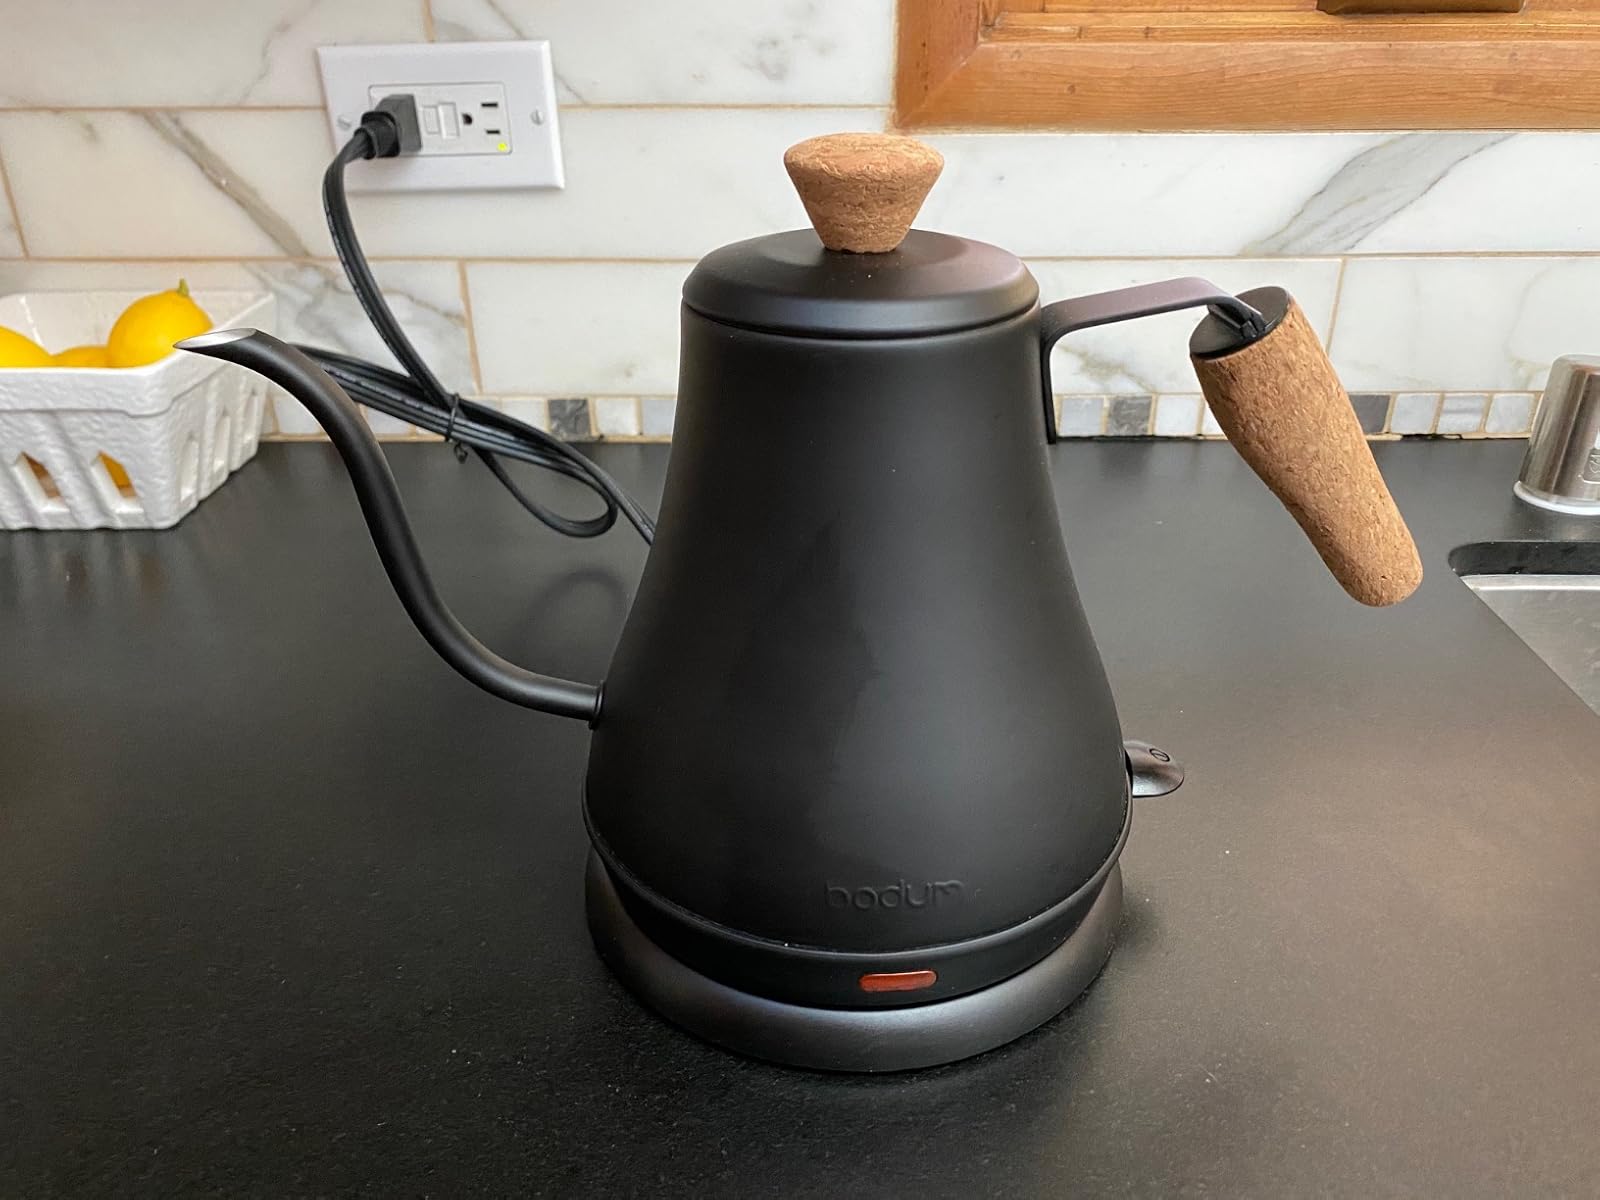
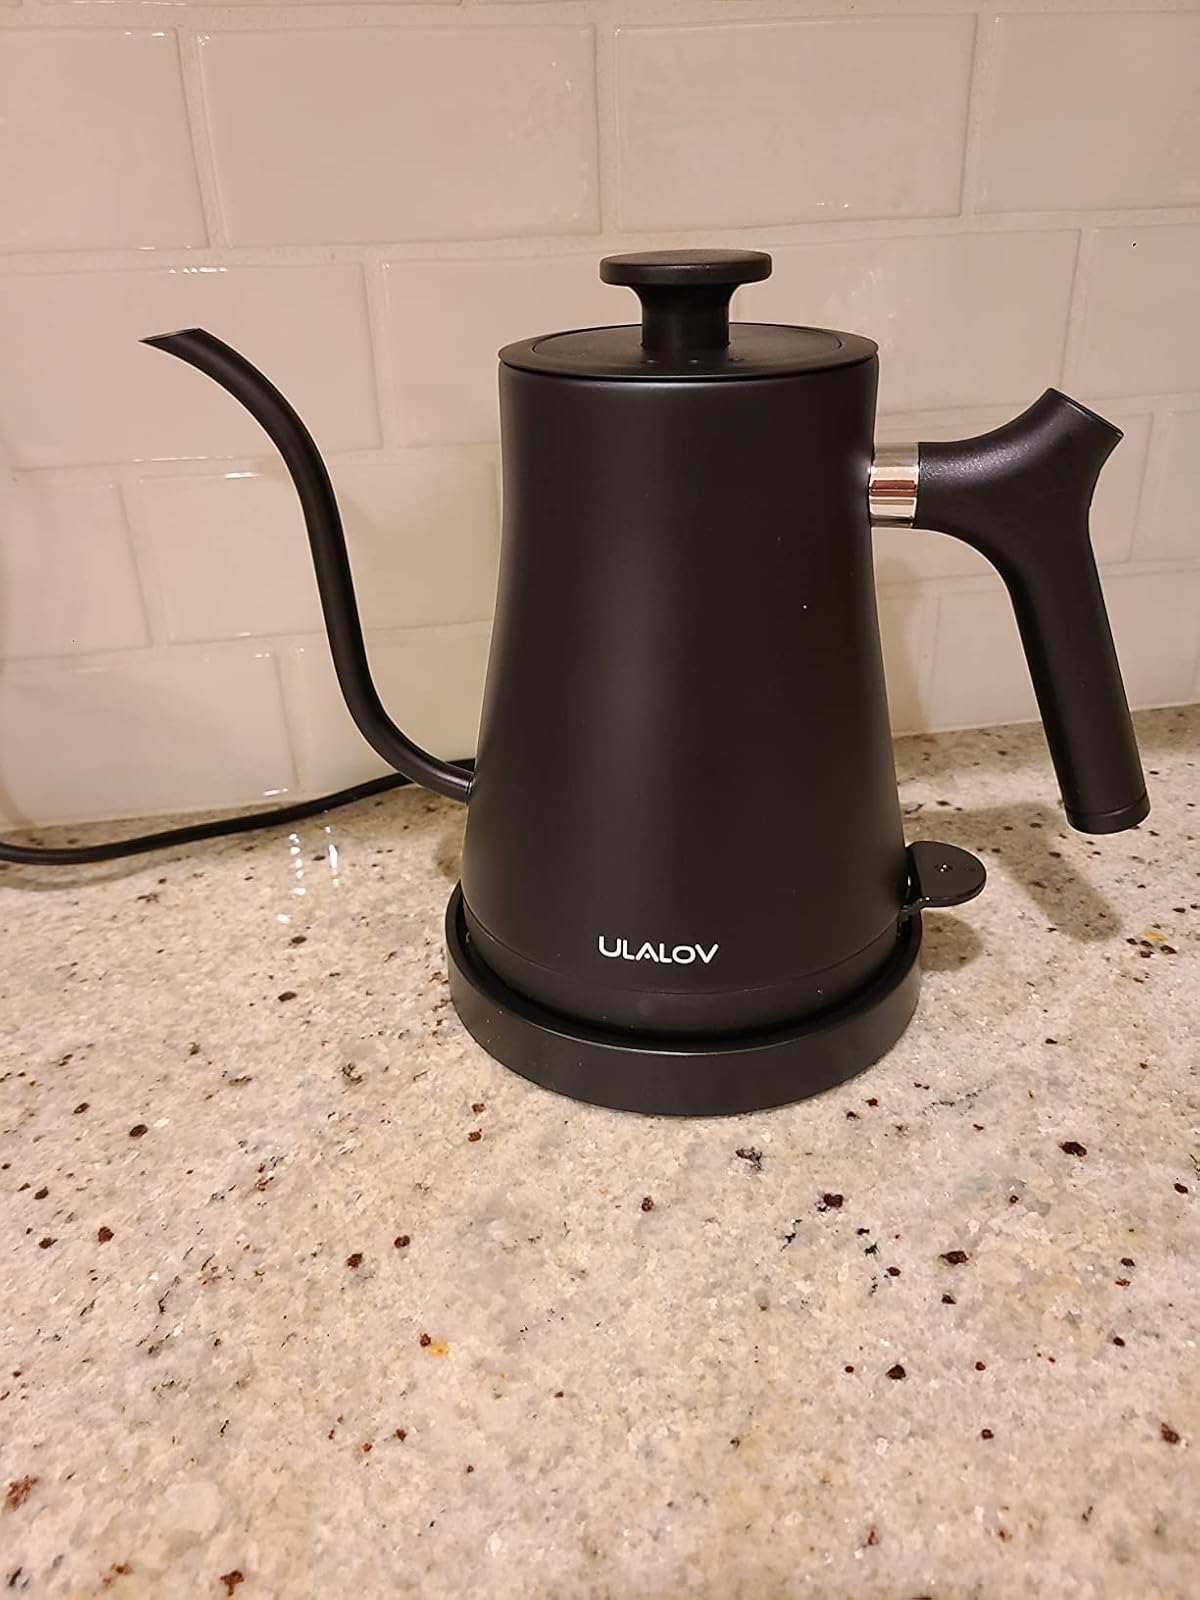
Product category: items_kettle
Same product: no